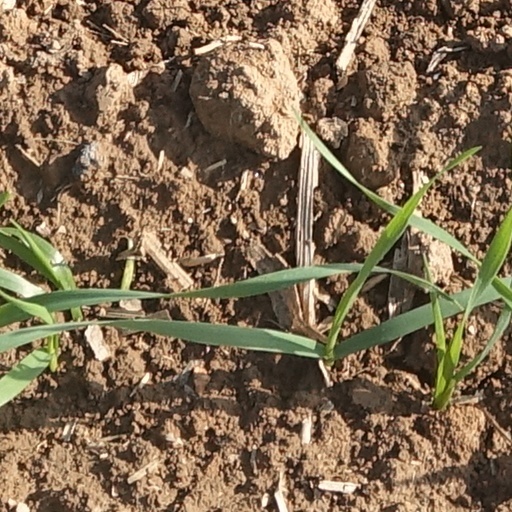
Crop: wheat